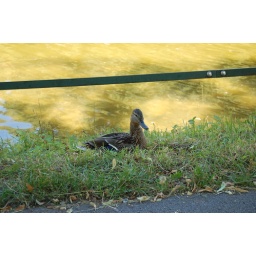
A duck near the street to the Nymphenburg Palace